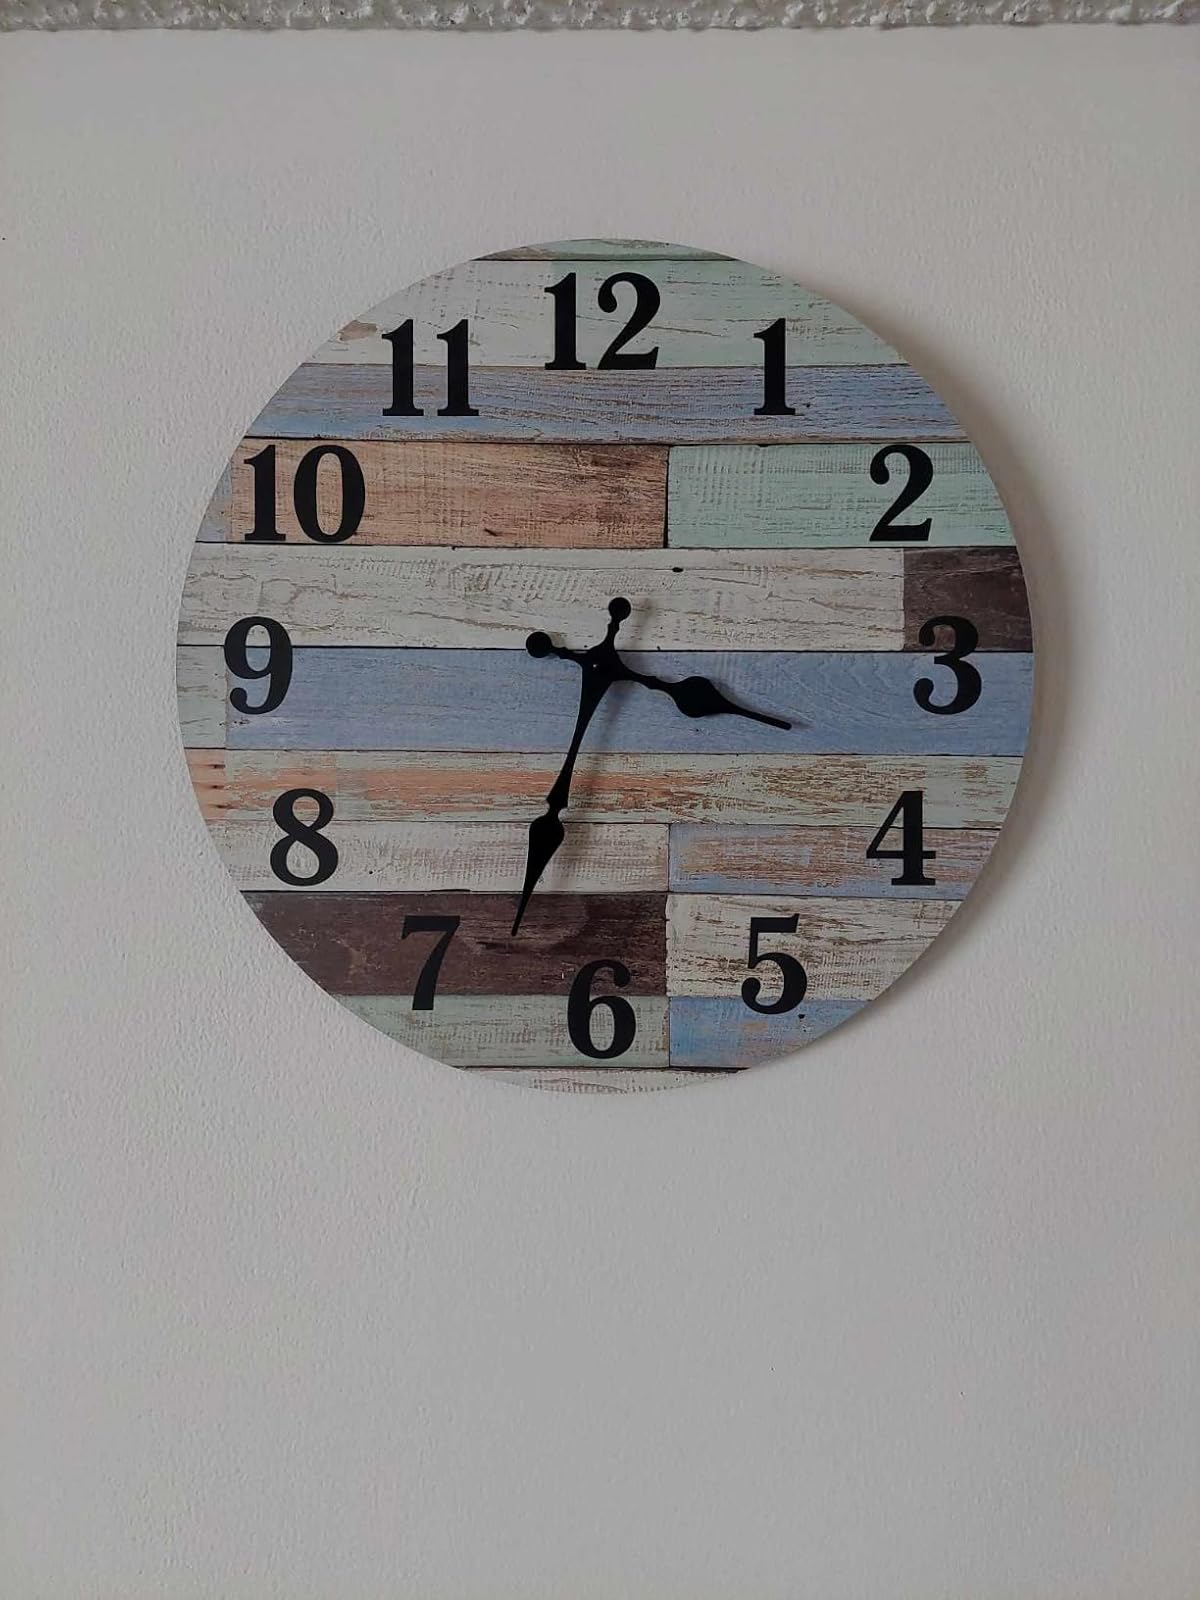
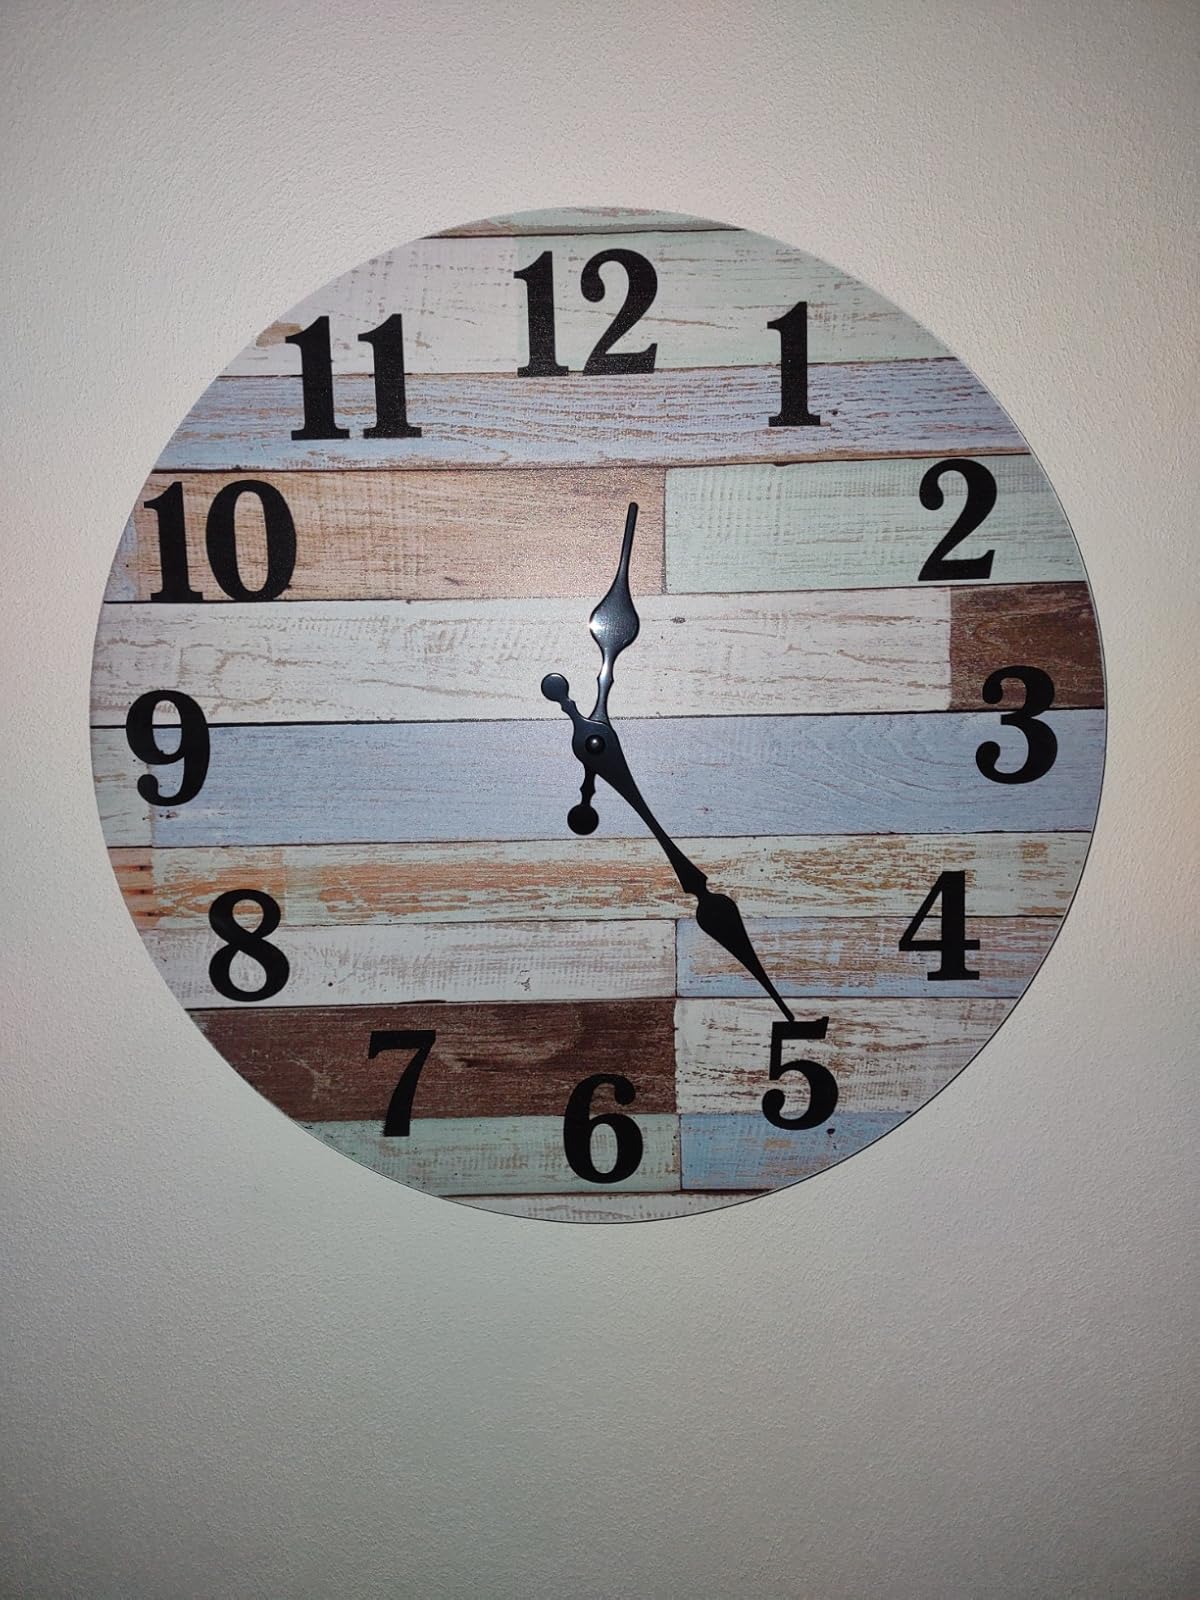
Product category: clock
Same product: yes